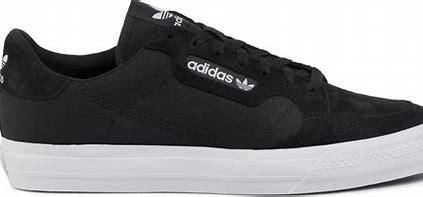
Brand: Adidas
Model: Continental Vulc